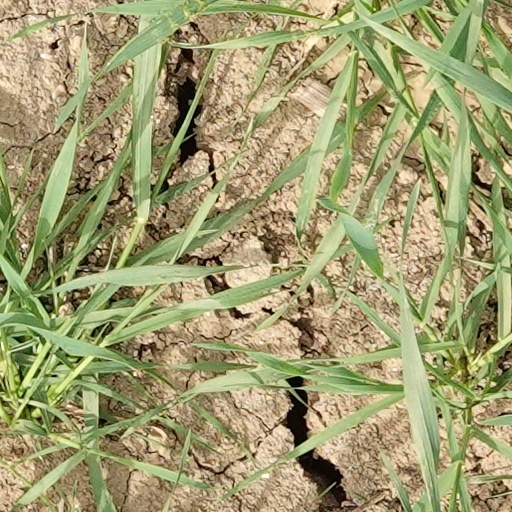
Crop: wheat